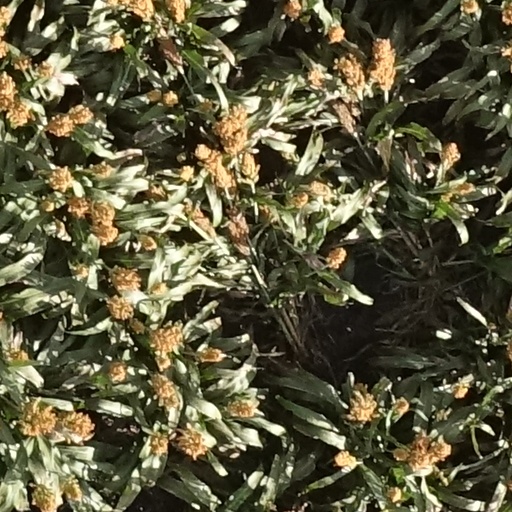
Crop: sorghum